Micah Richards

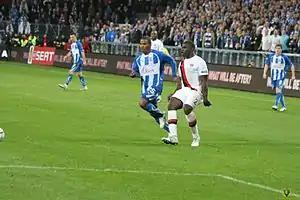
Richards passes the ball as Luis Henríquez looks on; Manchester City were playing against Lech Poznań in November 2010.

Ahead of the 2010–11 season, Richards said he announced his intention to stay at the club and dismissed suggestions of leaving. Following this, manager Robert Mancini expected Richards to fight for his first-team place. He was featured in the starting line-up for the first five league matches of the season. During this, Richards played a role when he set up the club's second goal of the game, in a 3–0 win over Liverpool on 23 August 2010. Since the start of the 2010–11 season, Richards continued to face competitions with Jérôme Boateng and Zabaleta for the right-back position. Despite this, he appeared in the starting line-up, mostly making starts in the club's cup competitions. It was not until on 27 November 2010 when Richards scored his first goal of the season, in a 1–1 draw against Stoke City. Two months later on 30 January 2011, he set up a goal for Edin Džeko, resulting a 1–1 draw in the fourth round of the FA Cup, which saw them earn a replay at the City of Manchester Stadium. In the fourth round of FA Cup replay against Notts County, Richards scored the club's fifth goal of the game, in a 5–0 win to send through to the next round. A month later on 13 March 2011, he scored again in a FA Cup match, in a 1–0 win over Reading. Despite facing his own injury concerns he faced later in the 2010–11 season, Richards started for City as they beat Stoke City 1–0 at Wembley Stadium in the 2011 FA Cup Final. Following the match, ITV, who aired the FA Cup final, apologised after both Richards and Mario Balotelli swore live during post-match interviews on the pitch. At the end of the 2010–11 season, he went on to make thirty–one appearances and scoring three times in all competitions.